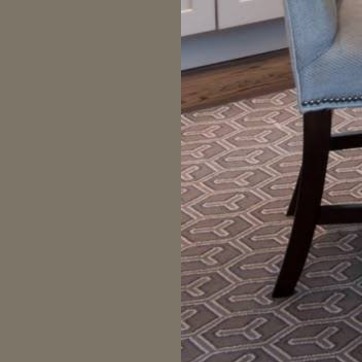
Material: carpet